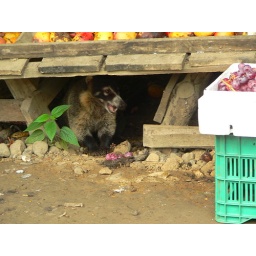
The local fruit stand operator figured he could share a few grapes with the Coati Mundi....brings in more tourists